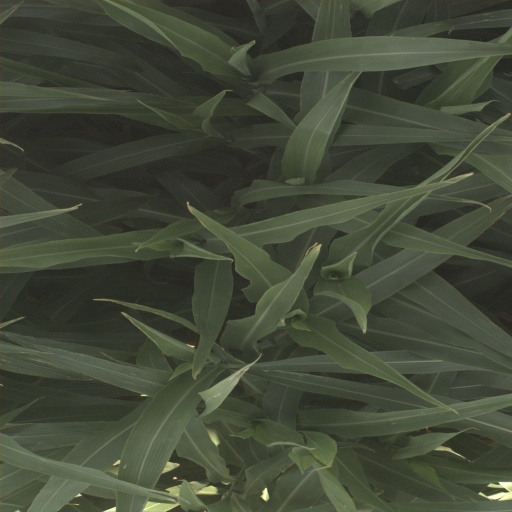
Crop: sorghum